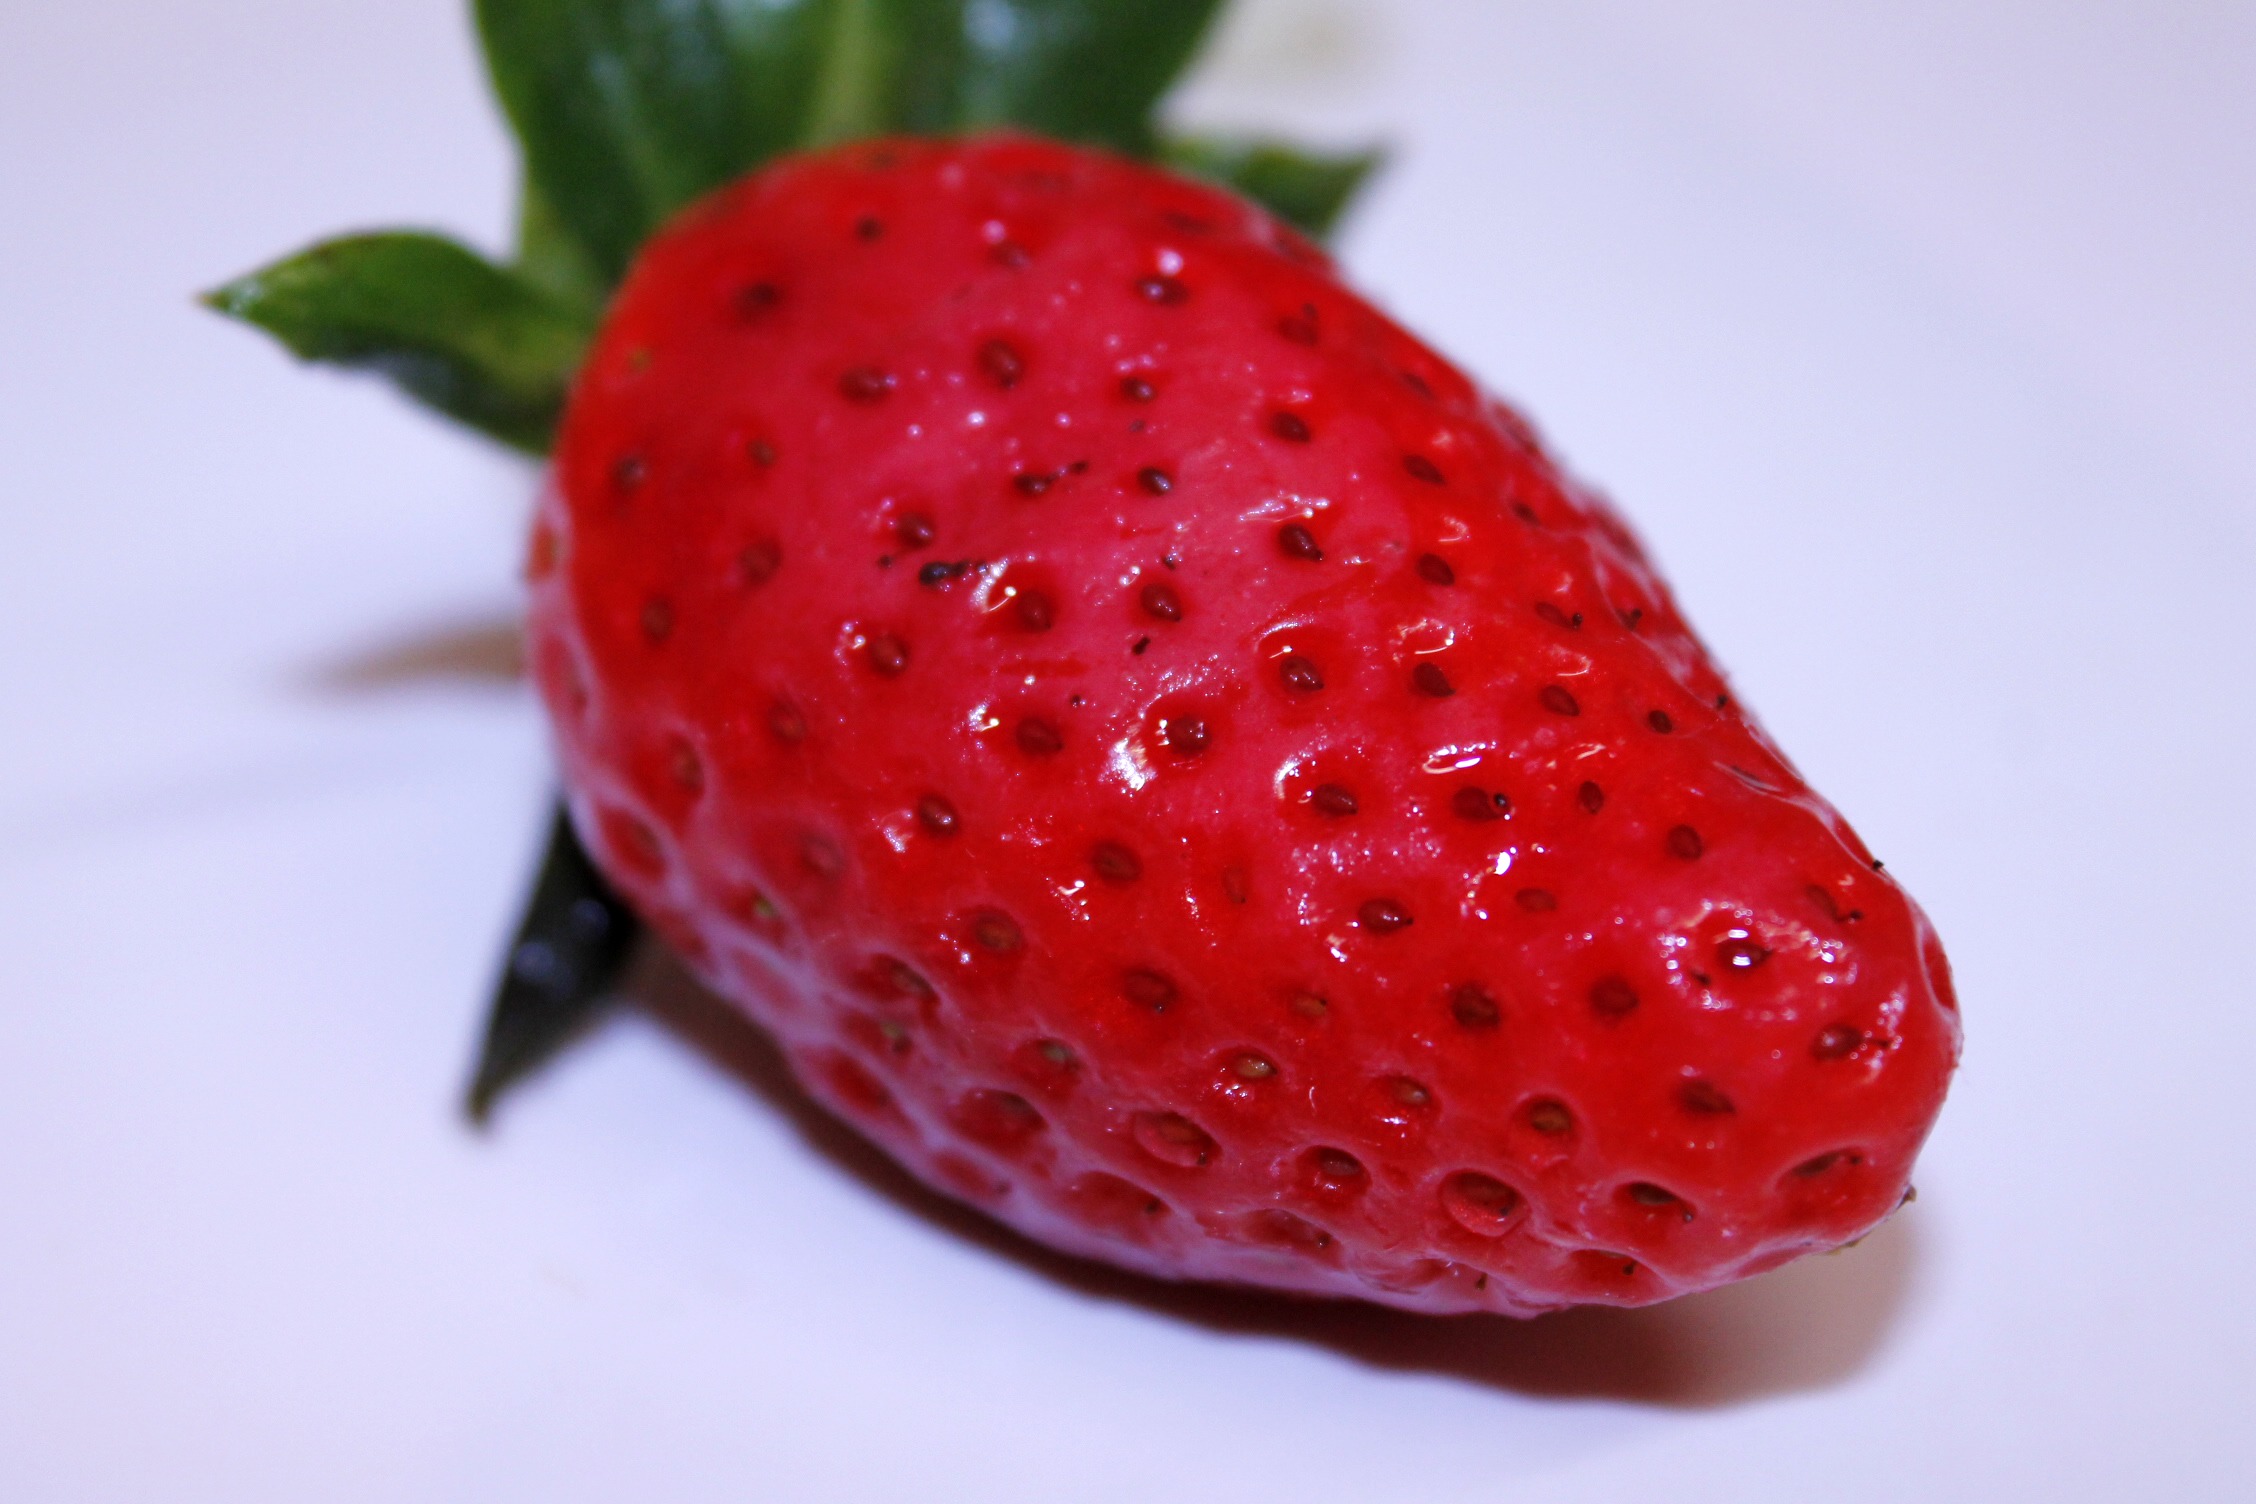
plant, fruit, sweet, petal, food, red, produce, delicious, strawberry, strawberries, macro photography